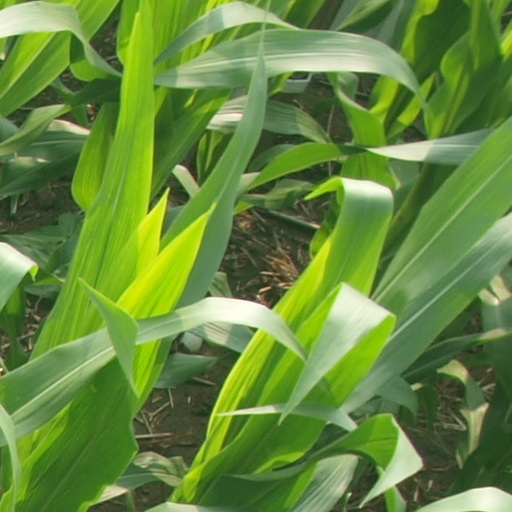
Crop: maize; corn